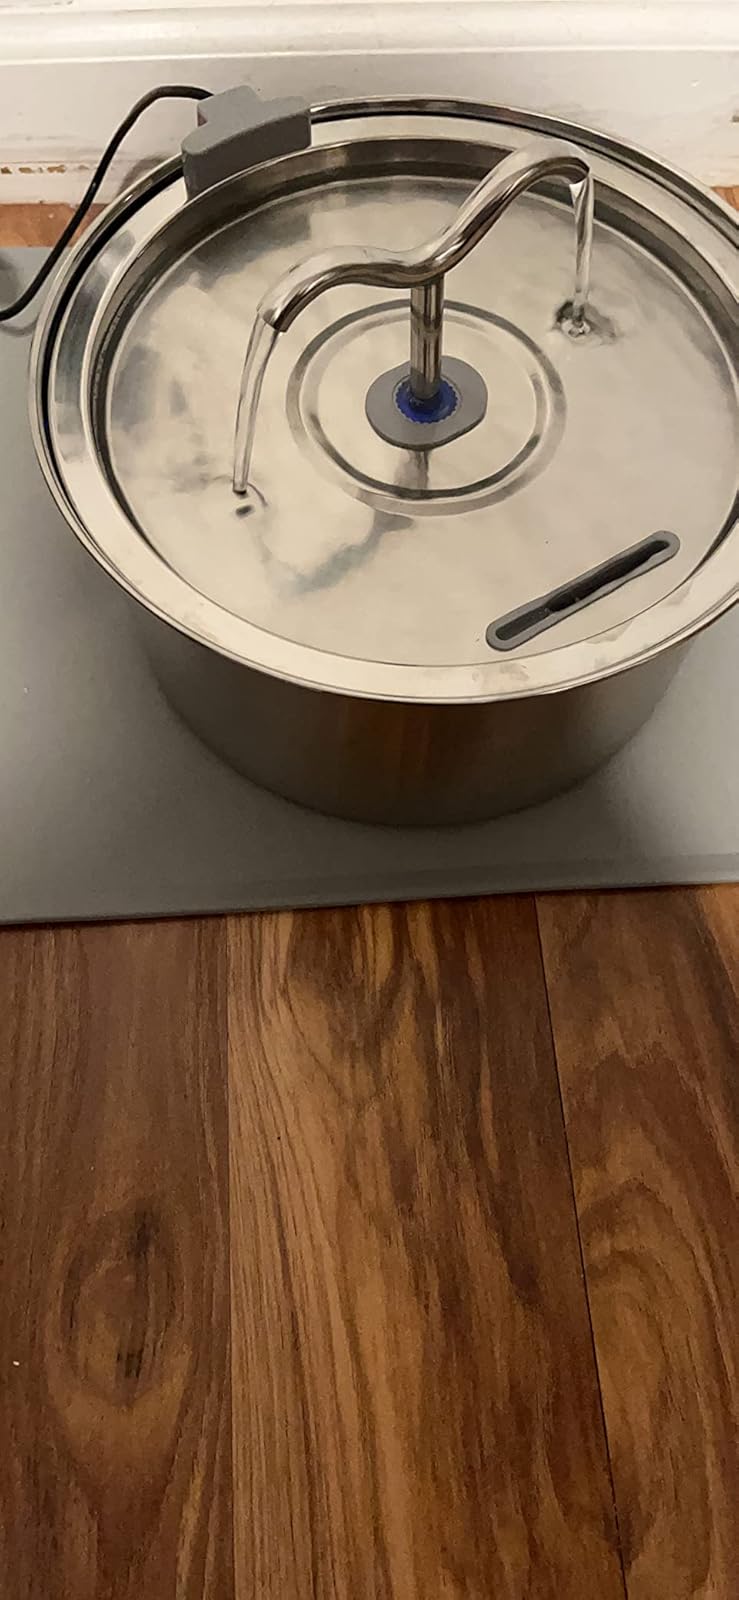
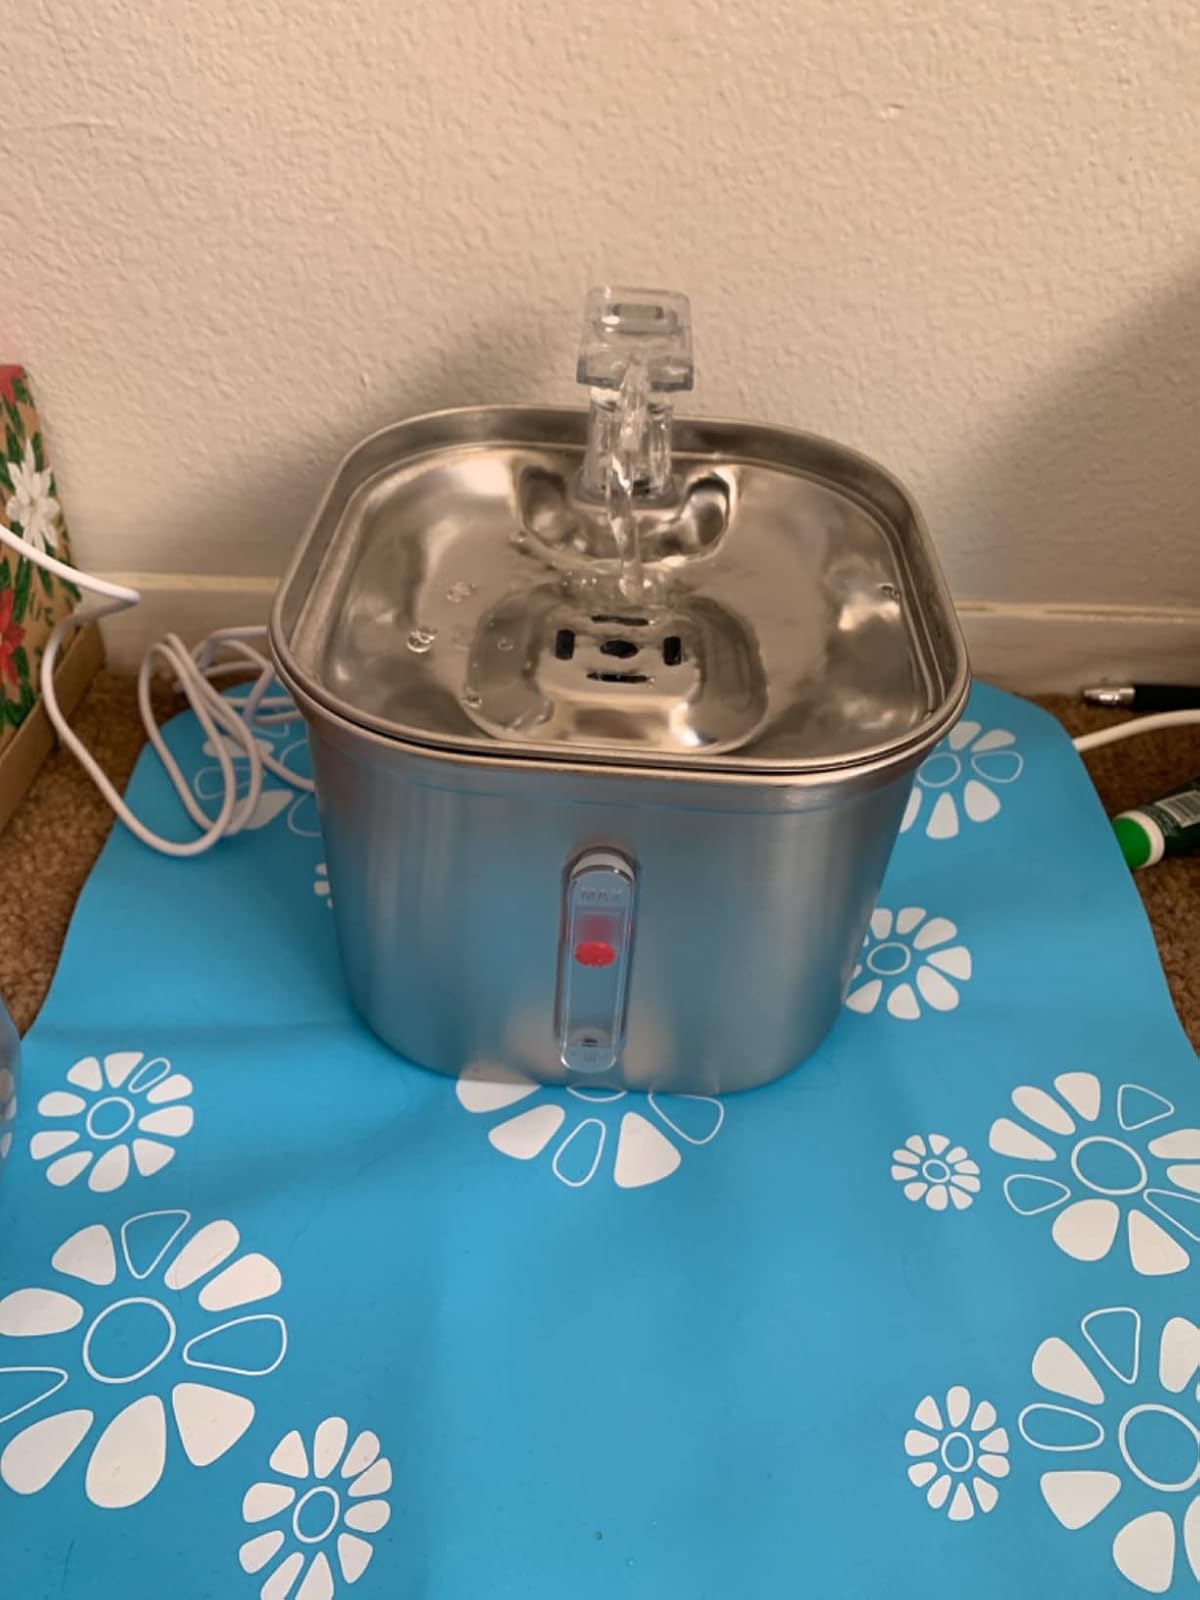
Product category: items_bowl
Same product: no